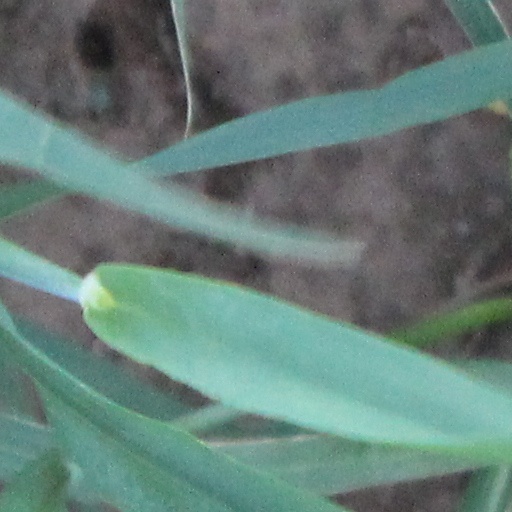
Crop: wheat